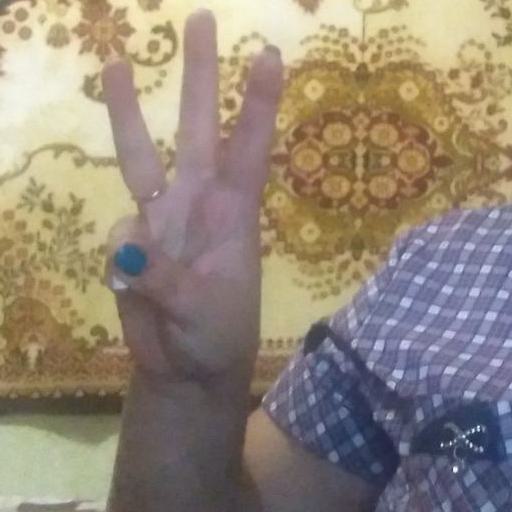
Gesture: three